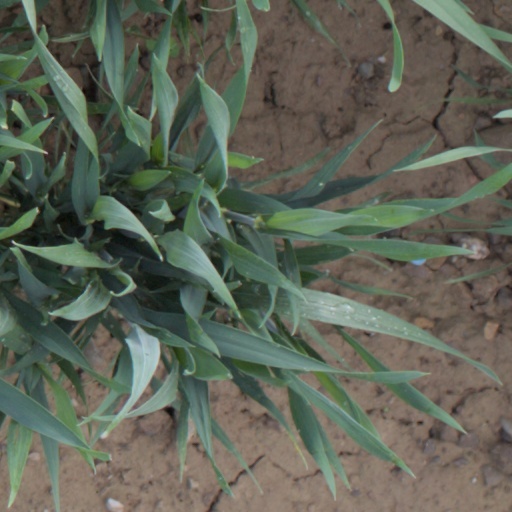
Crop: wheat